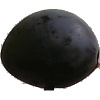
Label: Plum 3